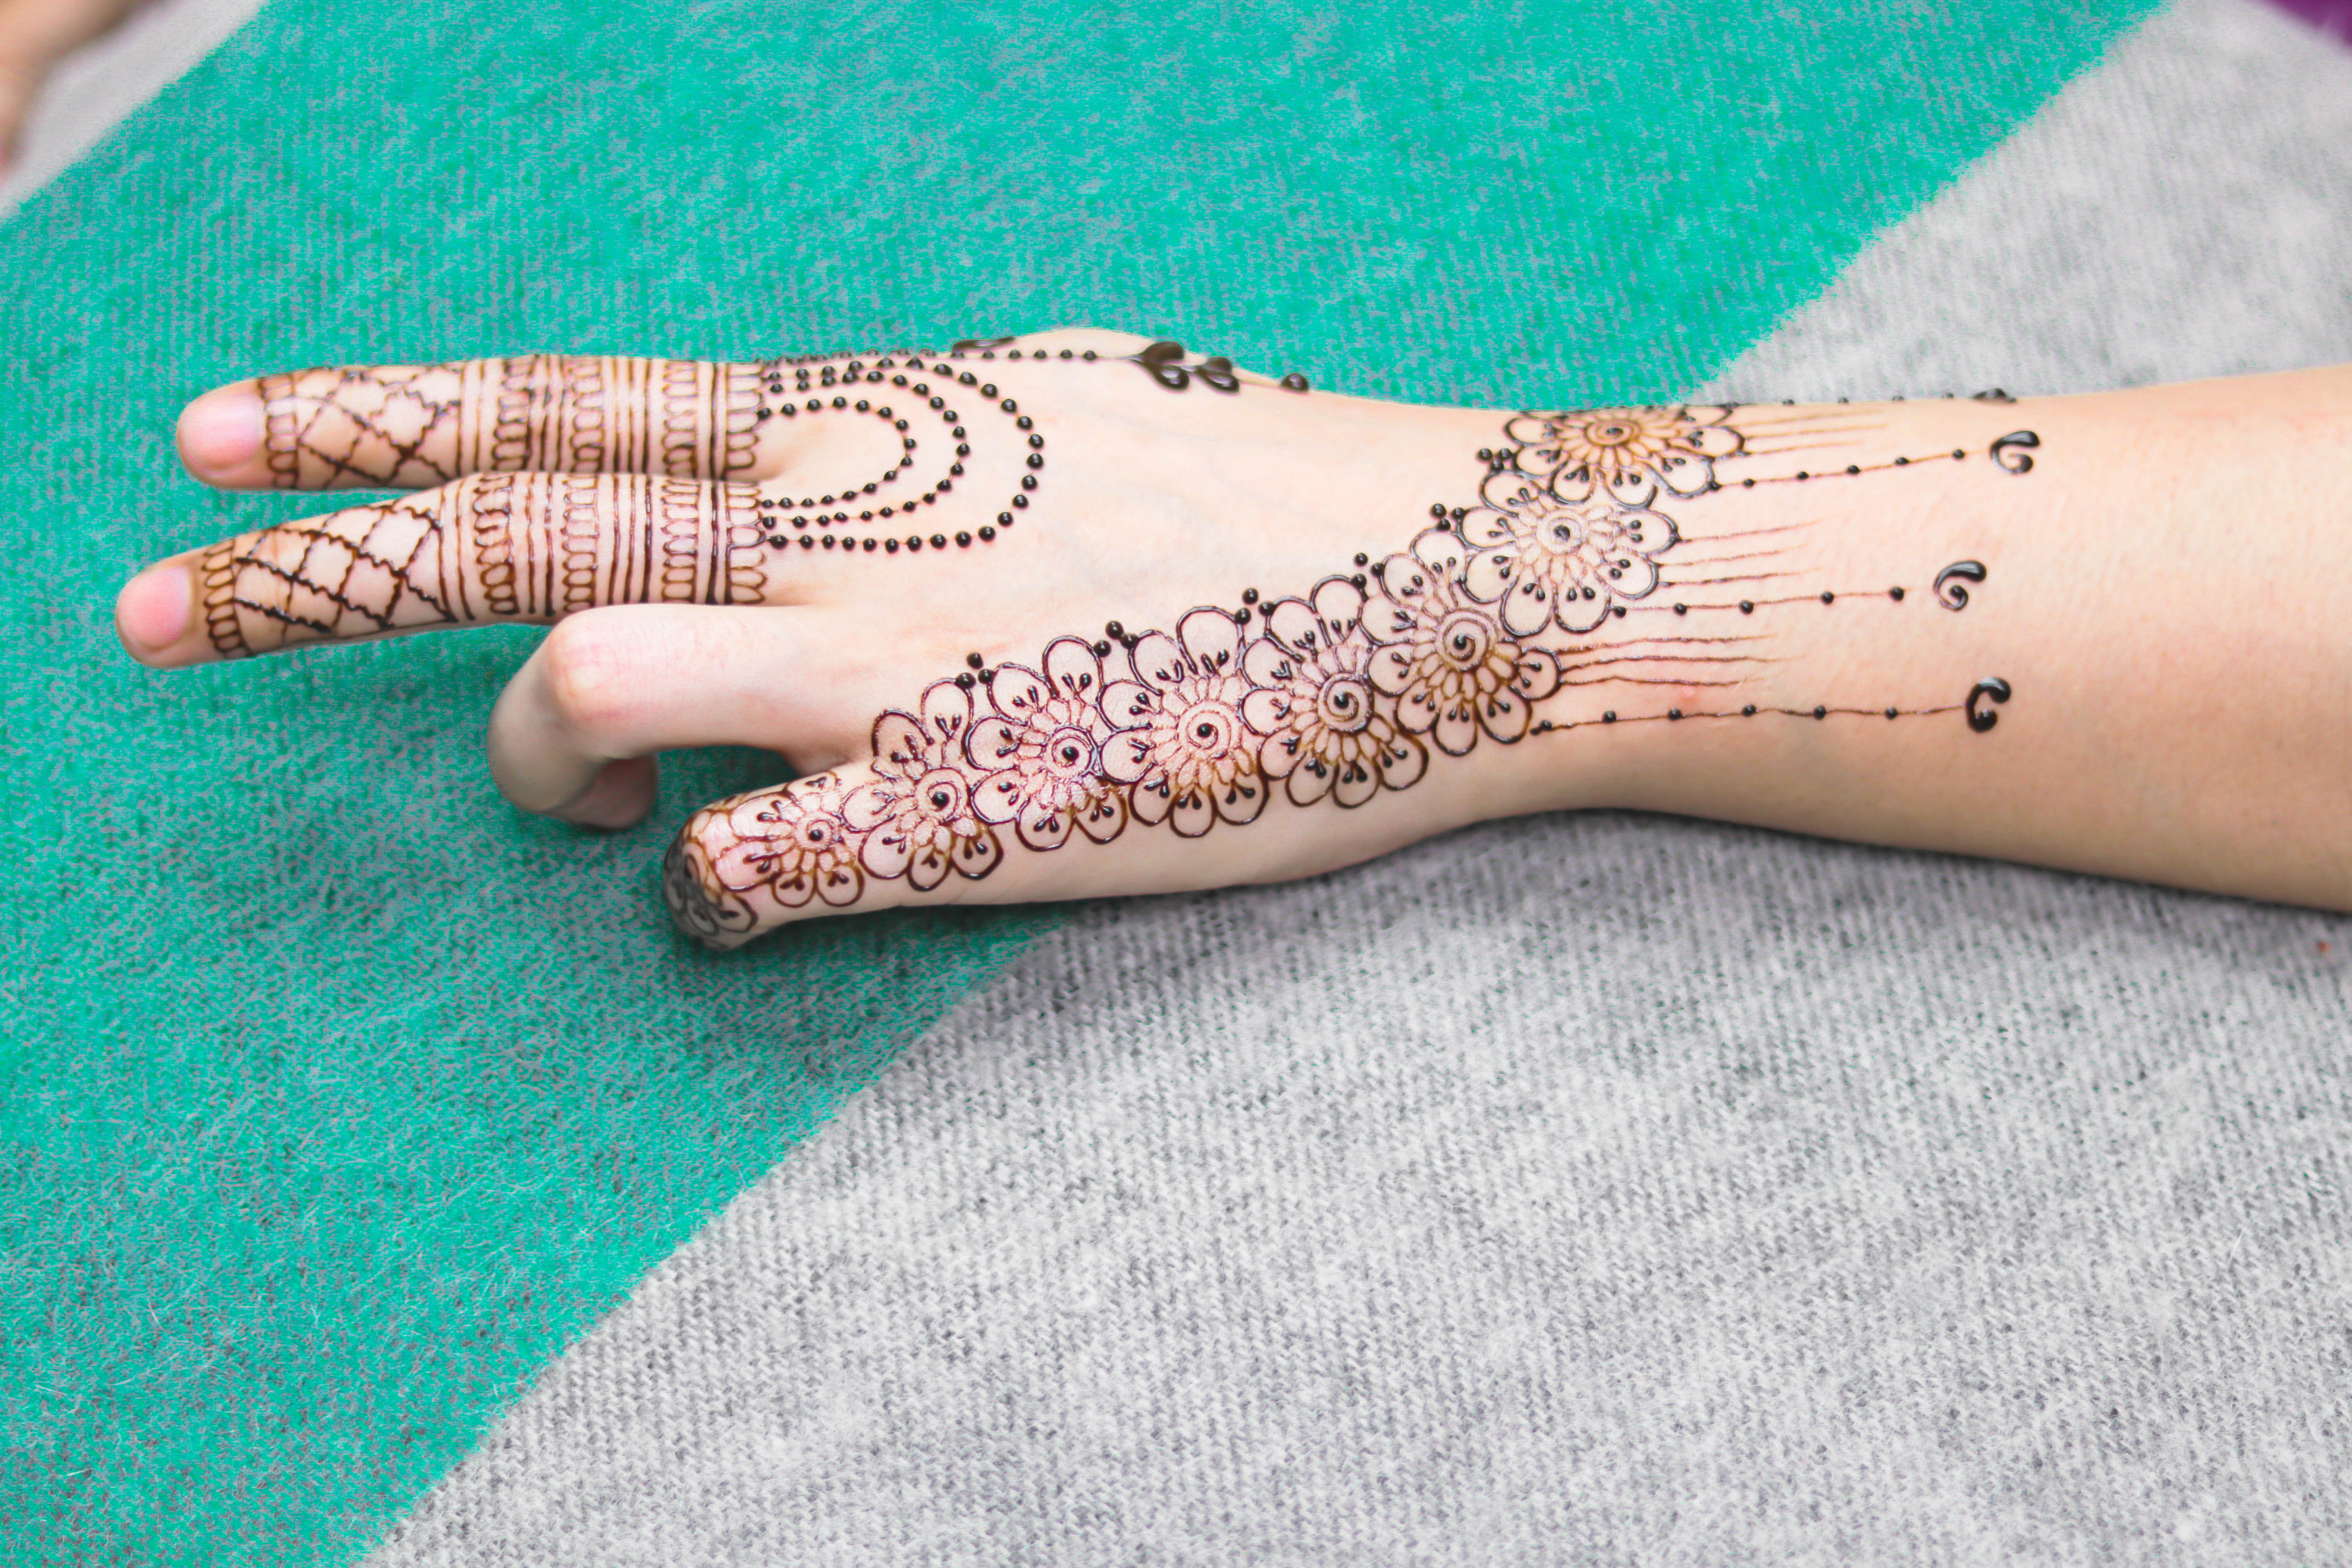
art, asian, background, beautiful, bridal, bride, brown, celebration, color, culture, decorative, design, ethnic, fashion, floral, girl, henna, henna drawing, henna hand, india, indian, makeup, marriage, mehandi hand, mehendi, mehndi, mehndi hand, mehndi hands, mehndi pattern, pattern, people, skin, style, tattoo, traditional, wedding, woman, wrist, nail, finger, hand, joint, arm, artwork, bandage, temporary tattoo, thumb, human leg, tradition, peach, flesh, ankle